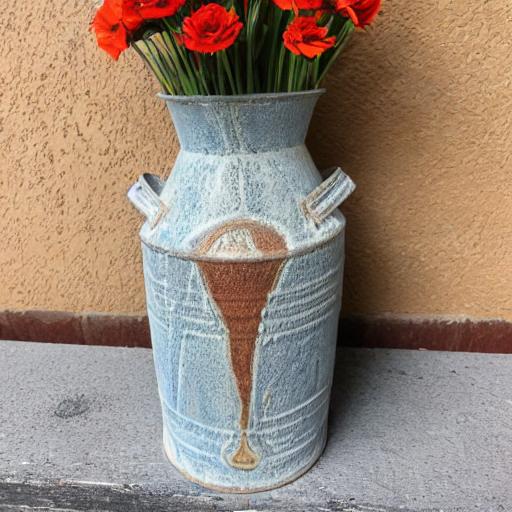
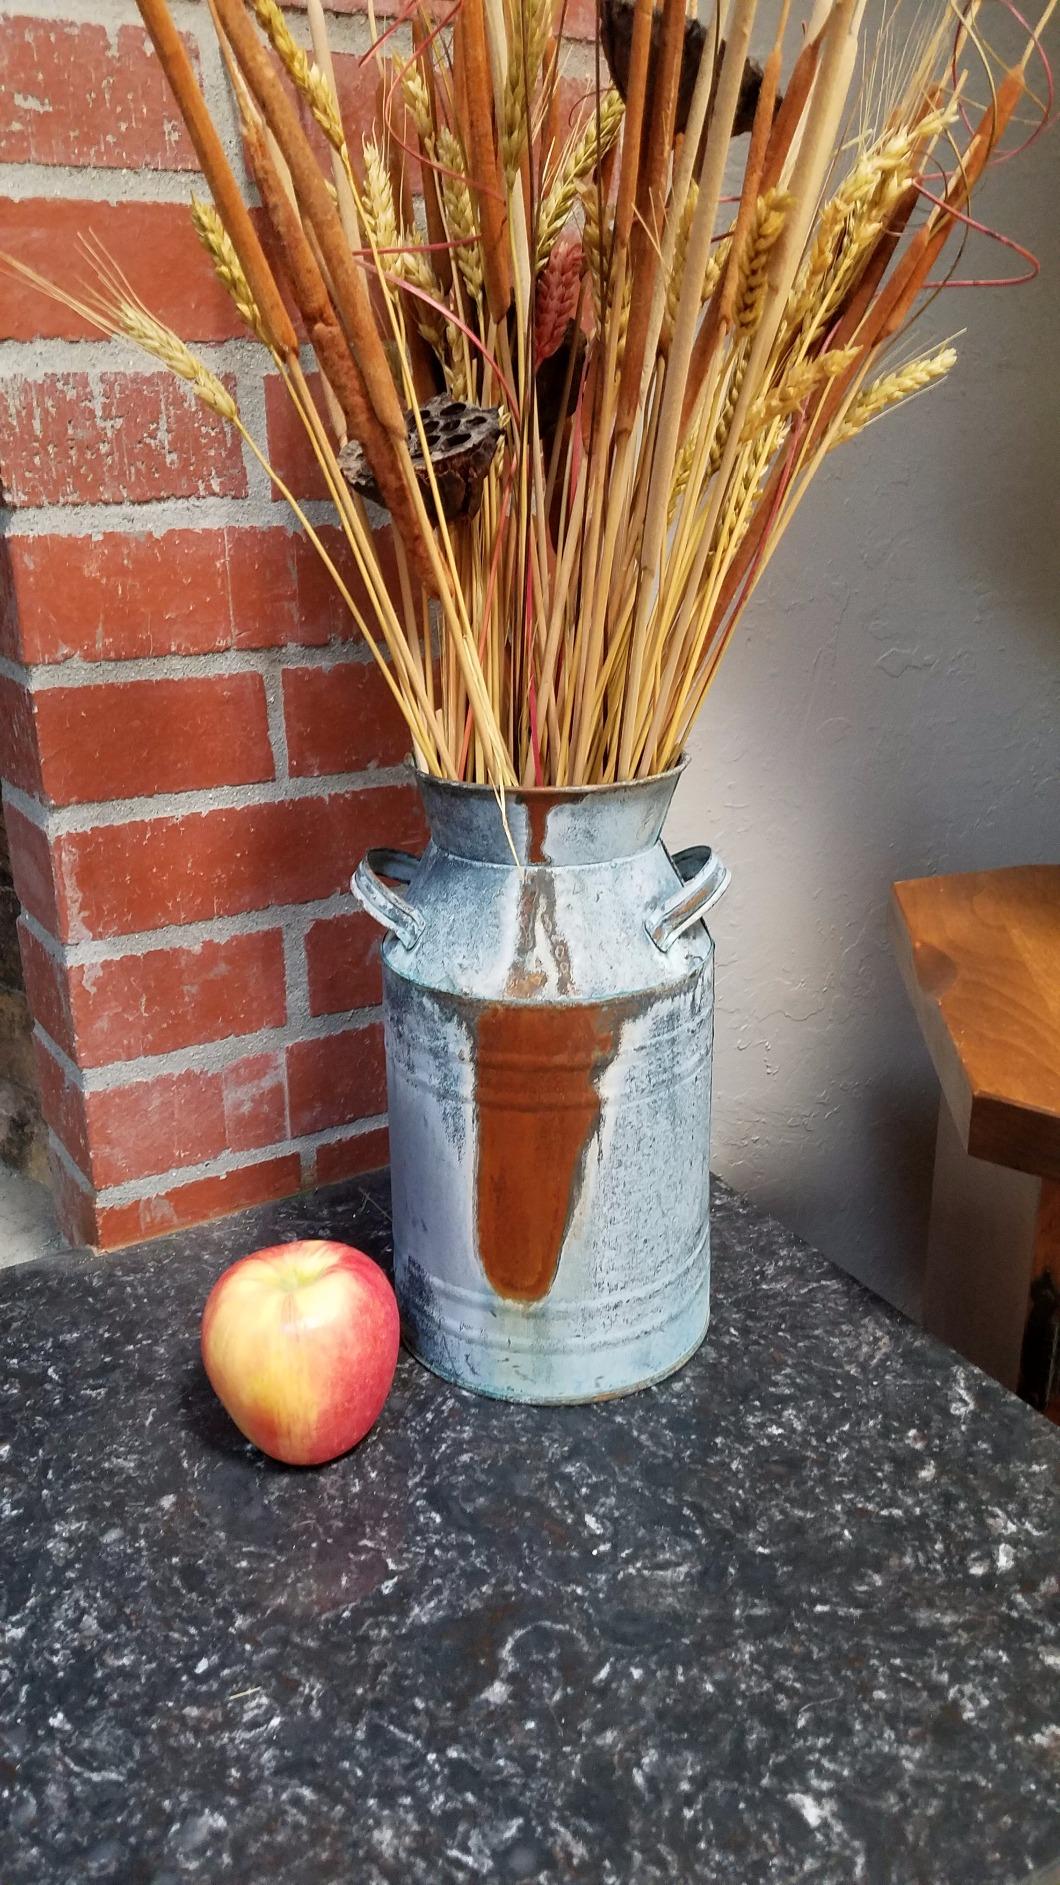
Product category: vase
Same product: no